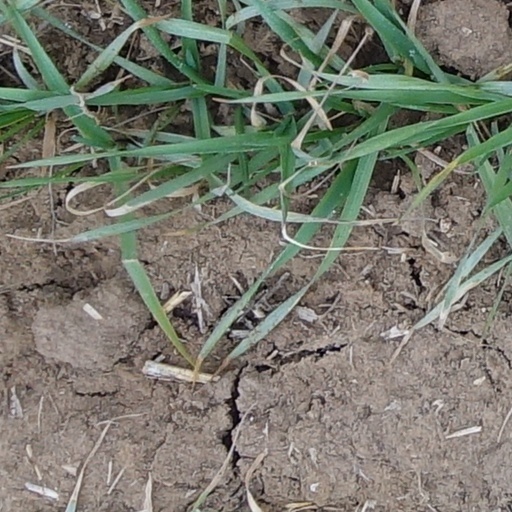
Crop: wheat